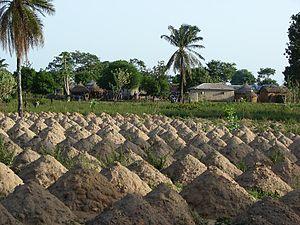
Campagne autour de Sokodé: champ de manioc et hameau
L'économie du Togo, avec un PIB de 1 400 $ par habitant en parité de pouvoir d'achat, est une économie d'un pays en voie de développement. L'agriculture y tient un rôle prédominant : elle occupe la majorité de la population et produit 42 % de la richesse nationale.
Sokodé est une ville togolaise, considérée comme la deuxième du pays, avec une population d’environ 118 852 habitants ; elle est située au centre du pays, à mi-chemin entre le climat tropical du bord de mer et le climat sec du Sahel. C'est la ville des Kotokoli, du nom de l’ethnie majoritaire, et le chef-lieu de la province du Centre et de la préfecture de Tchaoudjo.